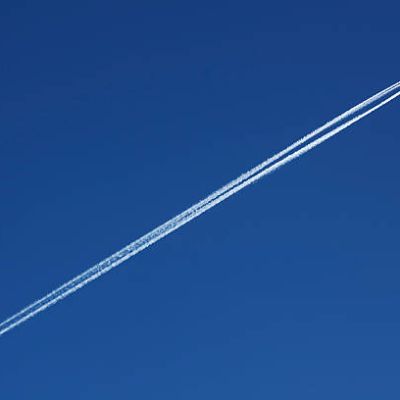
Cloud type: Contrail (Ct)